Nicole Mieth

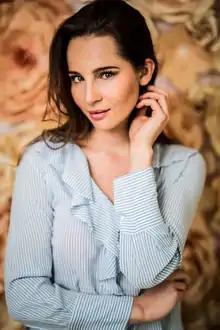
Mieth in 2018

Born in Calw, Mieth grew up in an artistic environment and is the granddaughter of actor Benno Mieth.